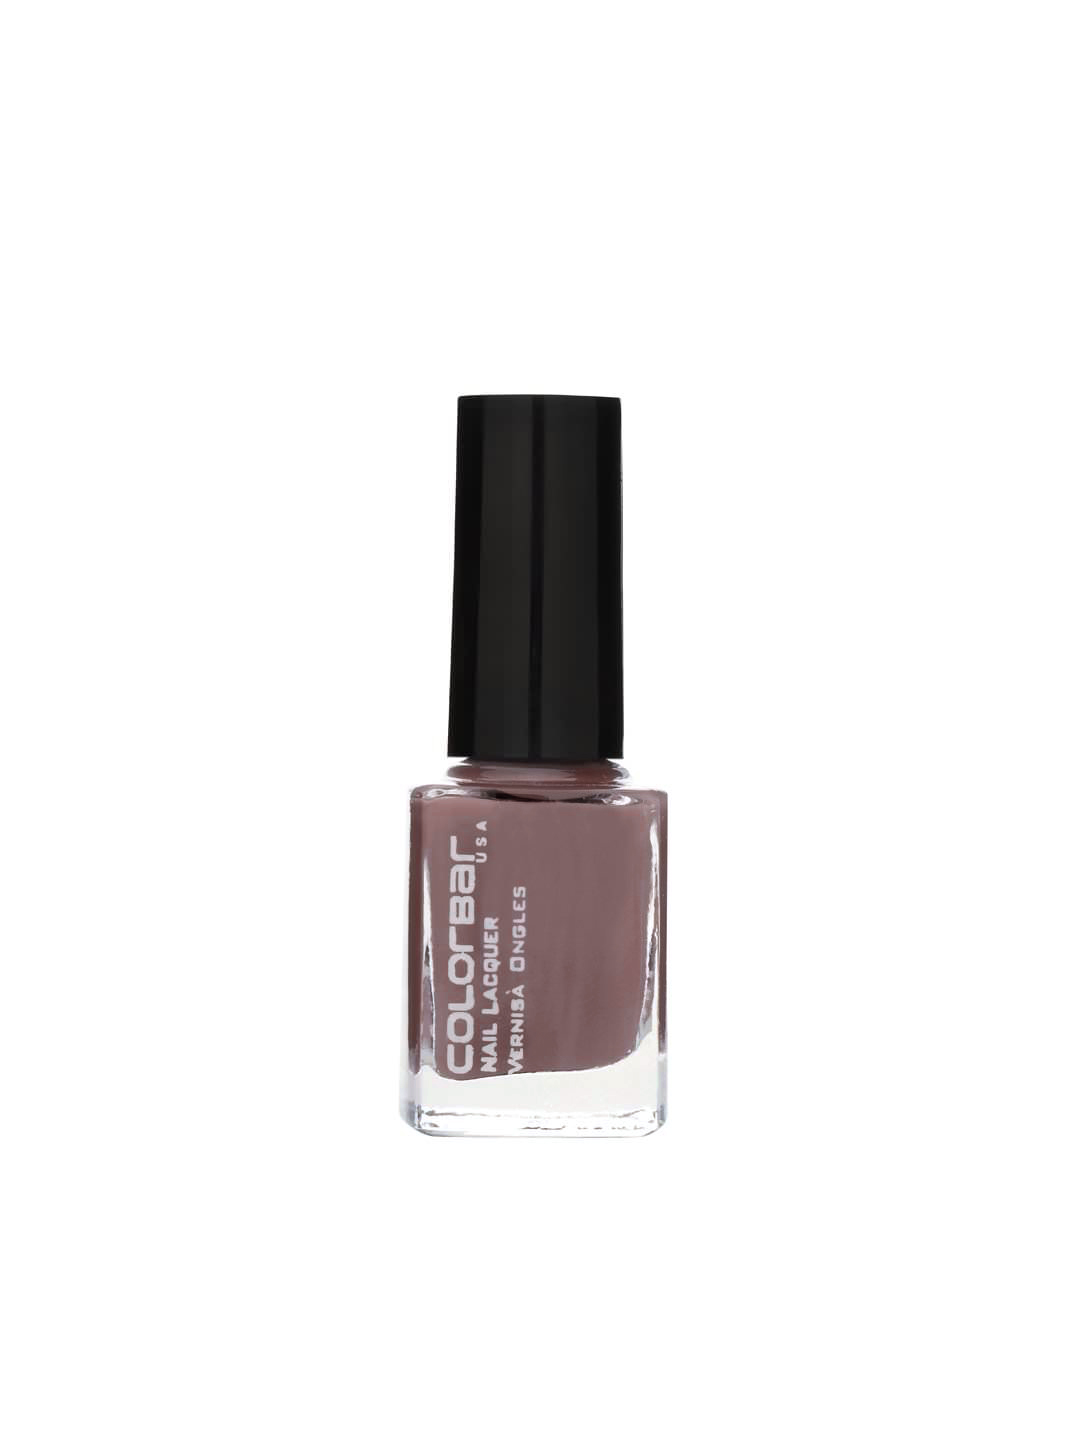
Colorbar Dusky Mauve Nail Lacquer 27
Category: Personal Care / Nails / Nail Polish
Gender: Women
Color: Mauve
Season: Spring 2017
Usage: Casual